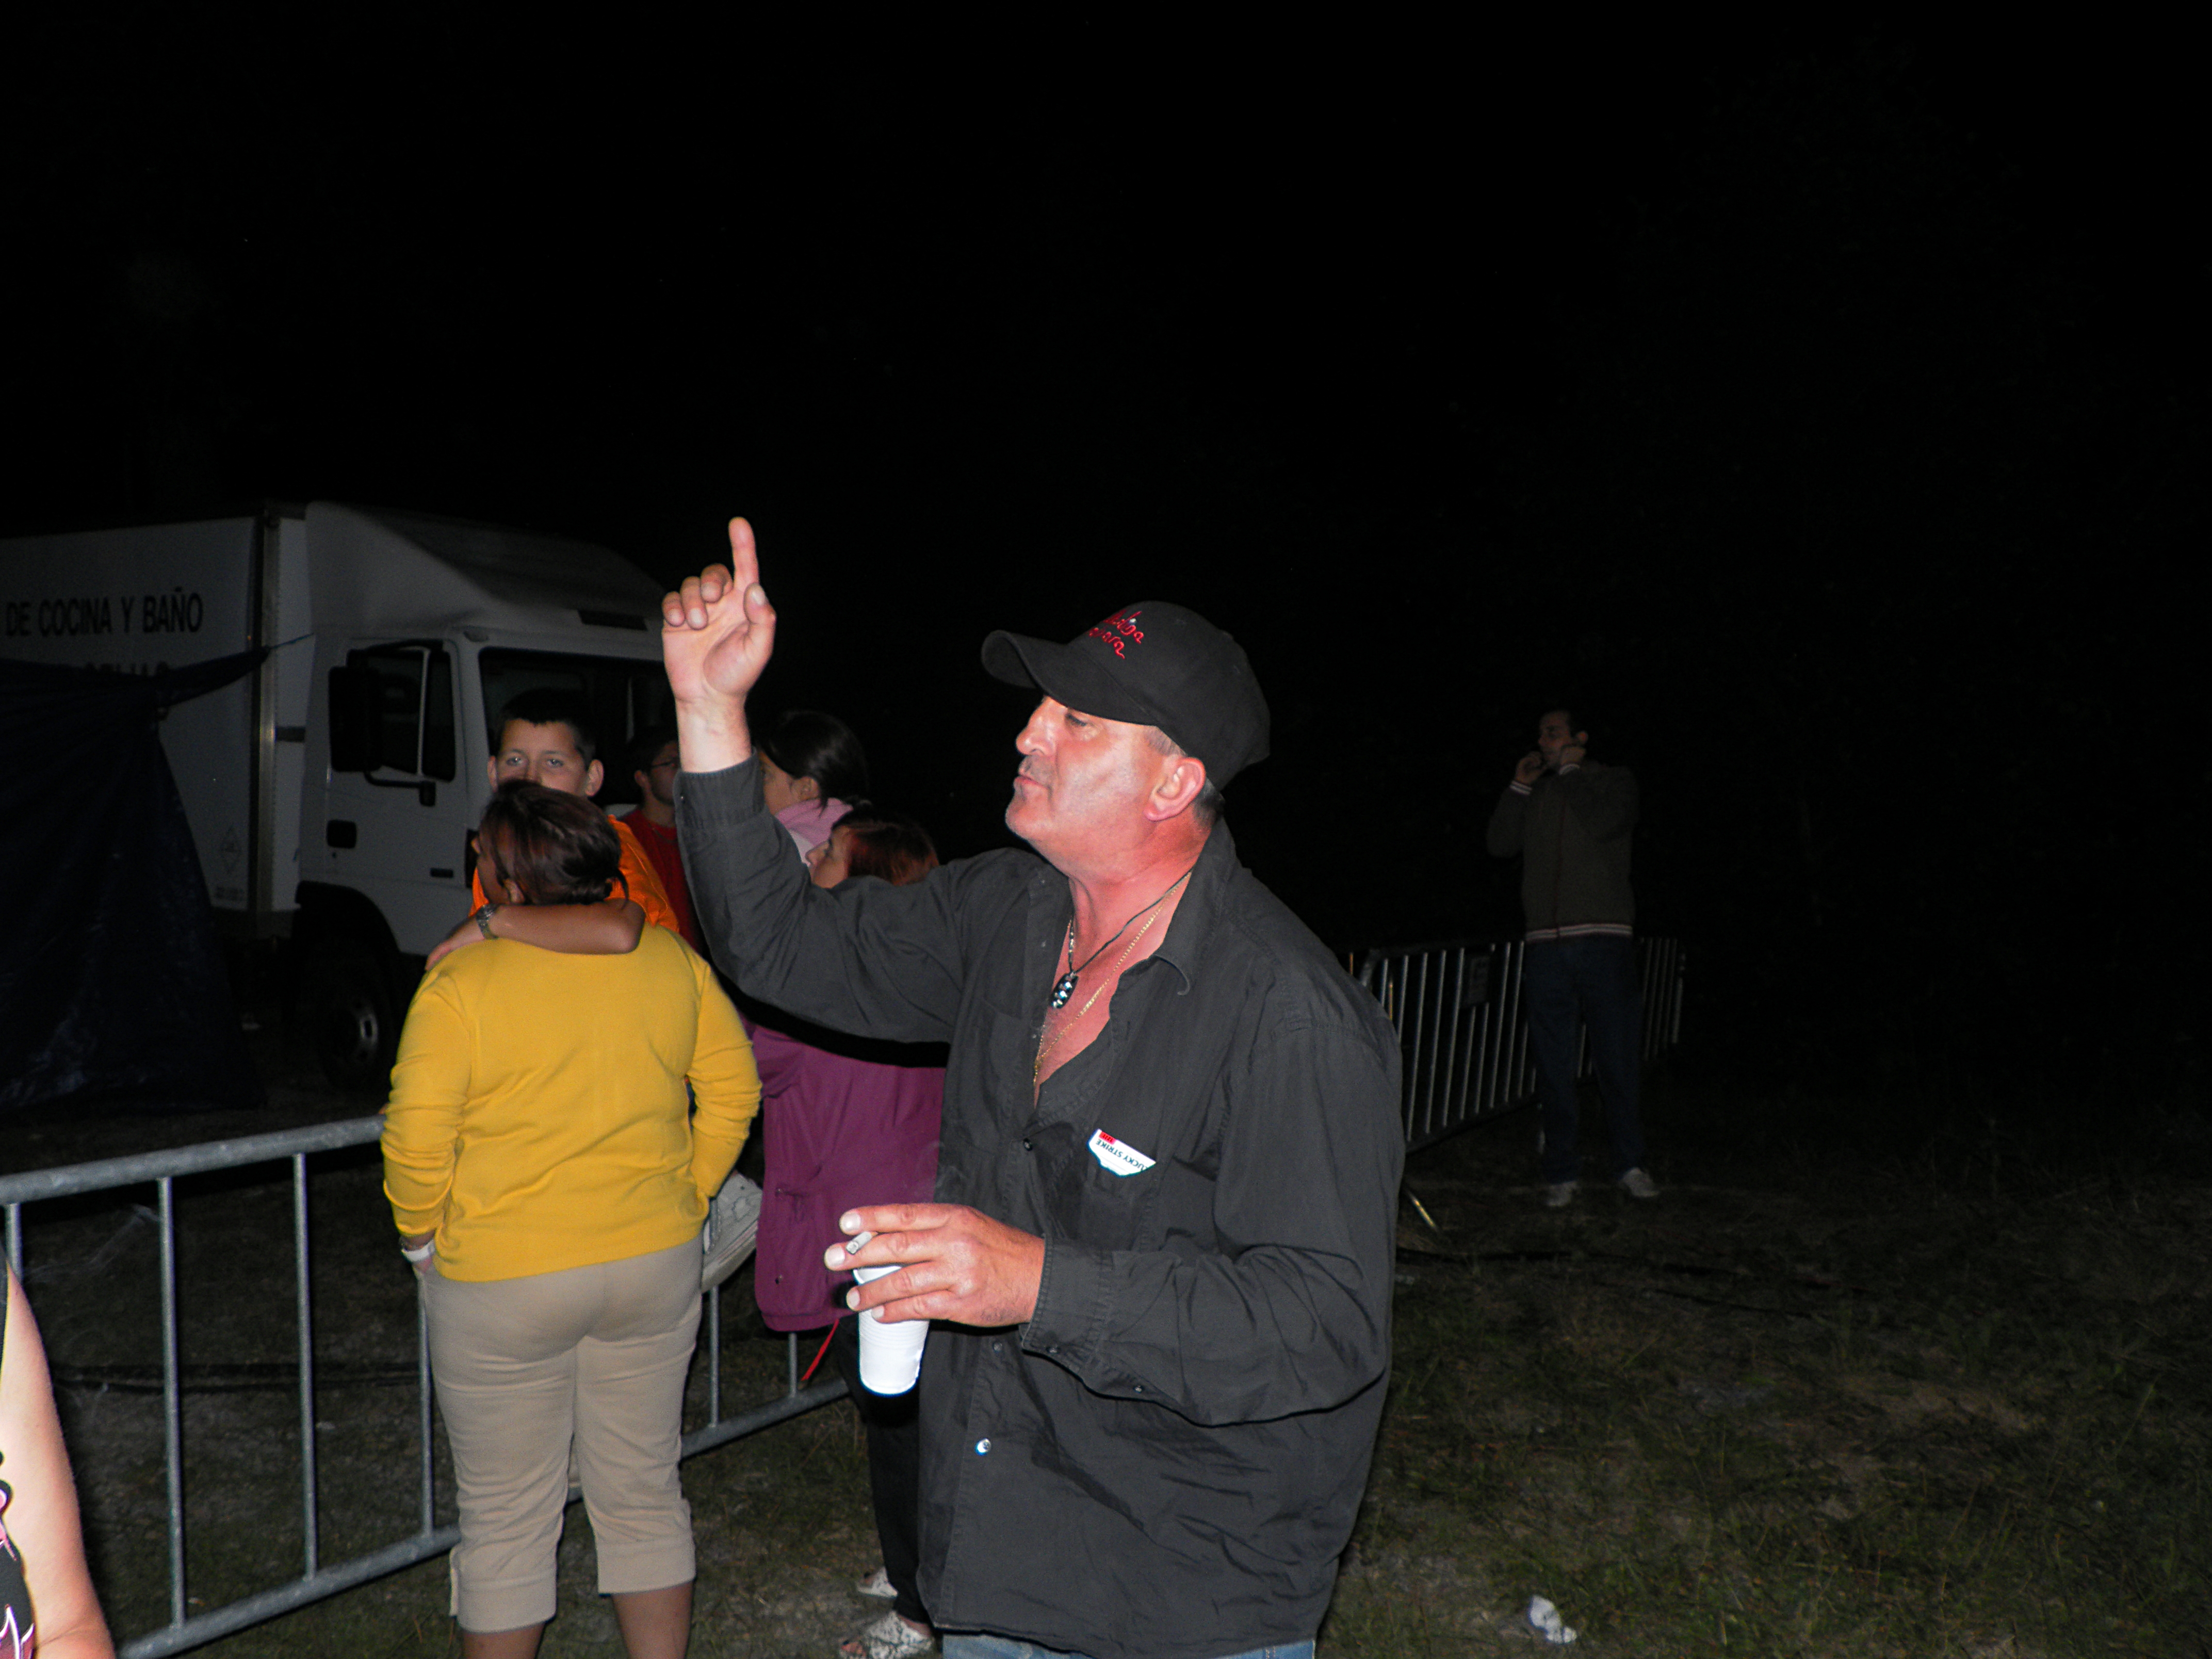
night, male, recreation, mammal, darkness, fun, event, ggl1